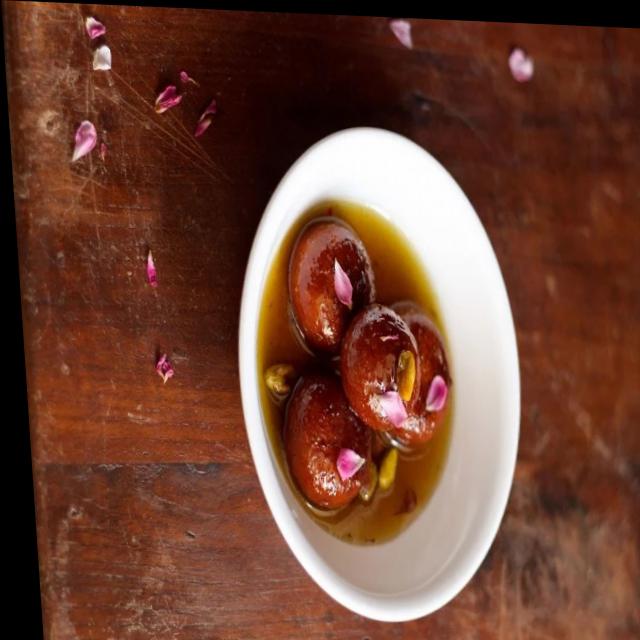
Dish: gulab_jamun